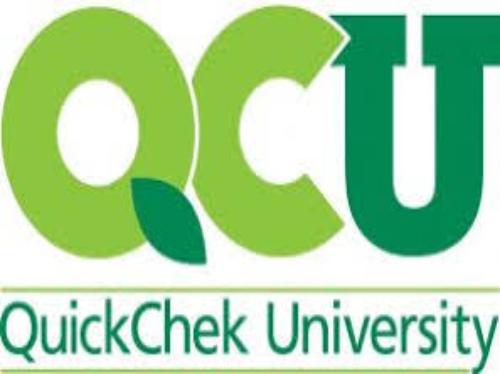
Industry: Food